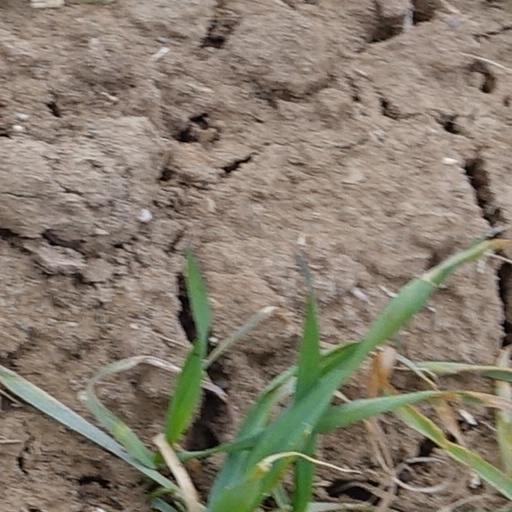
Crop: wheat